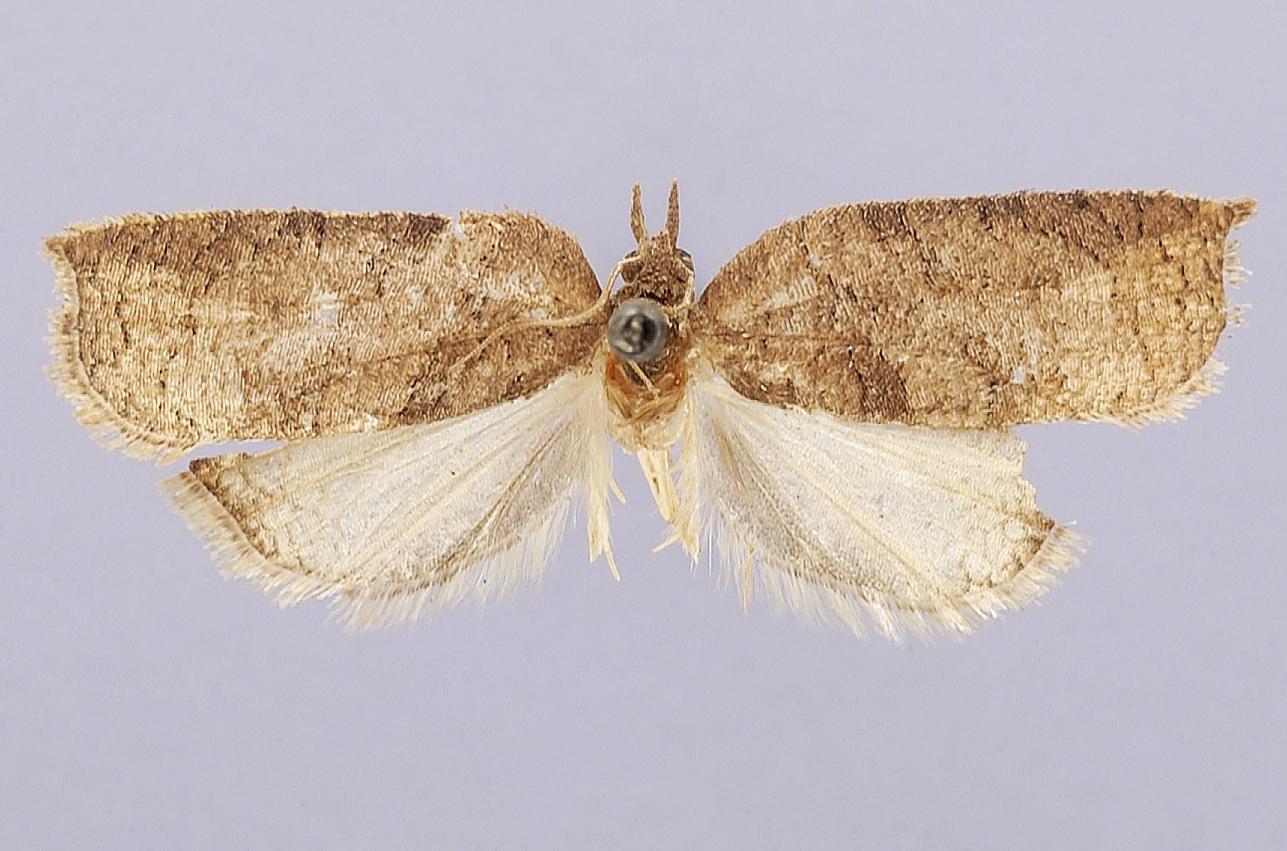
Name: Amorbia santamaria
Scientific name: Amorbia santamaria Phillips & Powell, 2007
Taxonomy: Animalia, Arthropoda, Insecta, Lepidoptera, Tortricidae, Tortricinae
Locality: Volcán Santa María, Guatemala
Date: [Not Stated]